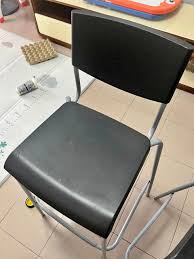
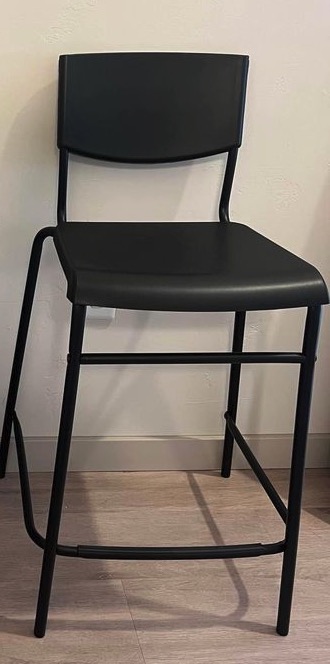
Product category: stool
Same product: no